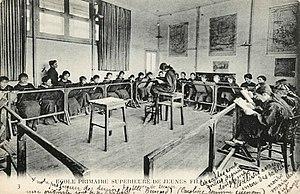
École Primaire Supérieure de jeunes filles d'Angers (Maine-et-Loire), cours de dessin, carte postale ancienne (non grevée de droits).
L'enseignement primaire supérieur est un ordre d'enseignement qui a existé en France entre 1833 et 1941. Il est supprimé par Jérôme Carcopino qui sépare les écoles primaires supérieures de l'enseignement primaire en les transformant en collèges modernes. Une partie survit dans le cadre des « cours complémentaires » donnés dans le Primaire, mais disparaît en 1959.
Le système éducatif français a connu d'importantes évolutions à travers l'histoire, avec pour principale caractéristique un accès de plus en plus large des Français à l'enseignement, depuis l'Ancien Régime jusqu'à nos jours. Longtemps réservé à une certaine élite, l'enseignement a connu une démocratisation importante.